Politics of Romania

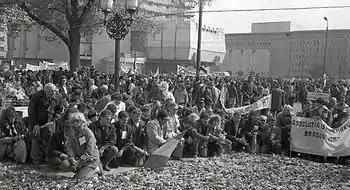
An anti-communist and anti-FSN rally in University square in Bucharest

The Romanian Communist Party (PCR) officially ceased to exist after the December 1989 Romanian Revolution. An ad interim/acting government swiftly took office starting in late December 1989 which consisted of National Salvation Front (FSN) members and would eventually govern Romania well up until 1992. The FSN had initially not decided to run in the 1990 elections but subsequently retracted their initial position and opted to participate in the 1990 Romanian general election, having the full support of state-owned media and an overwhelming majority of the voters during the electoral campaign, thereby eventually securing a landslide win.